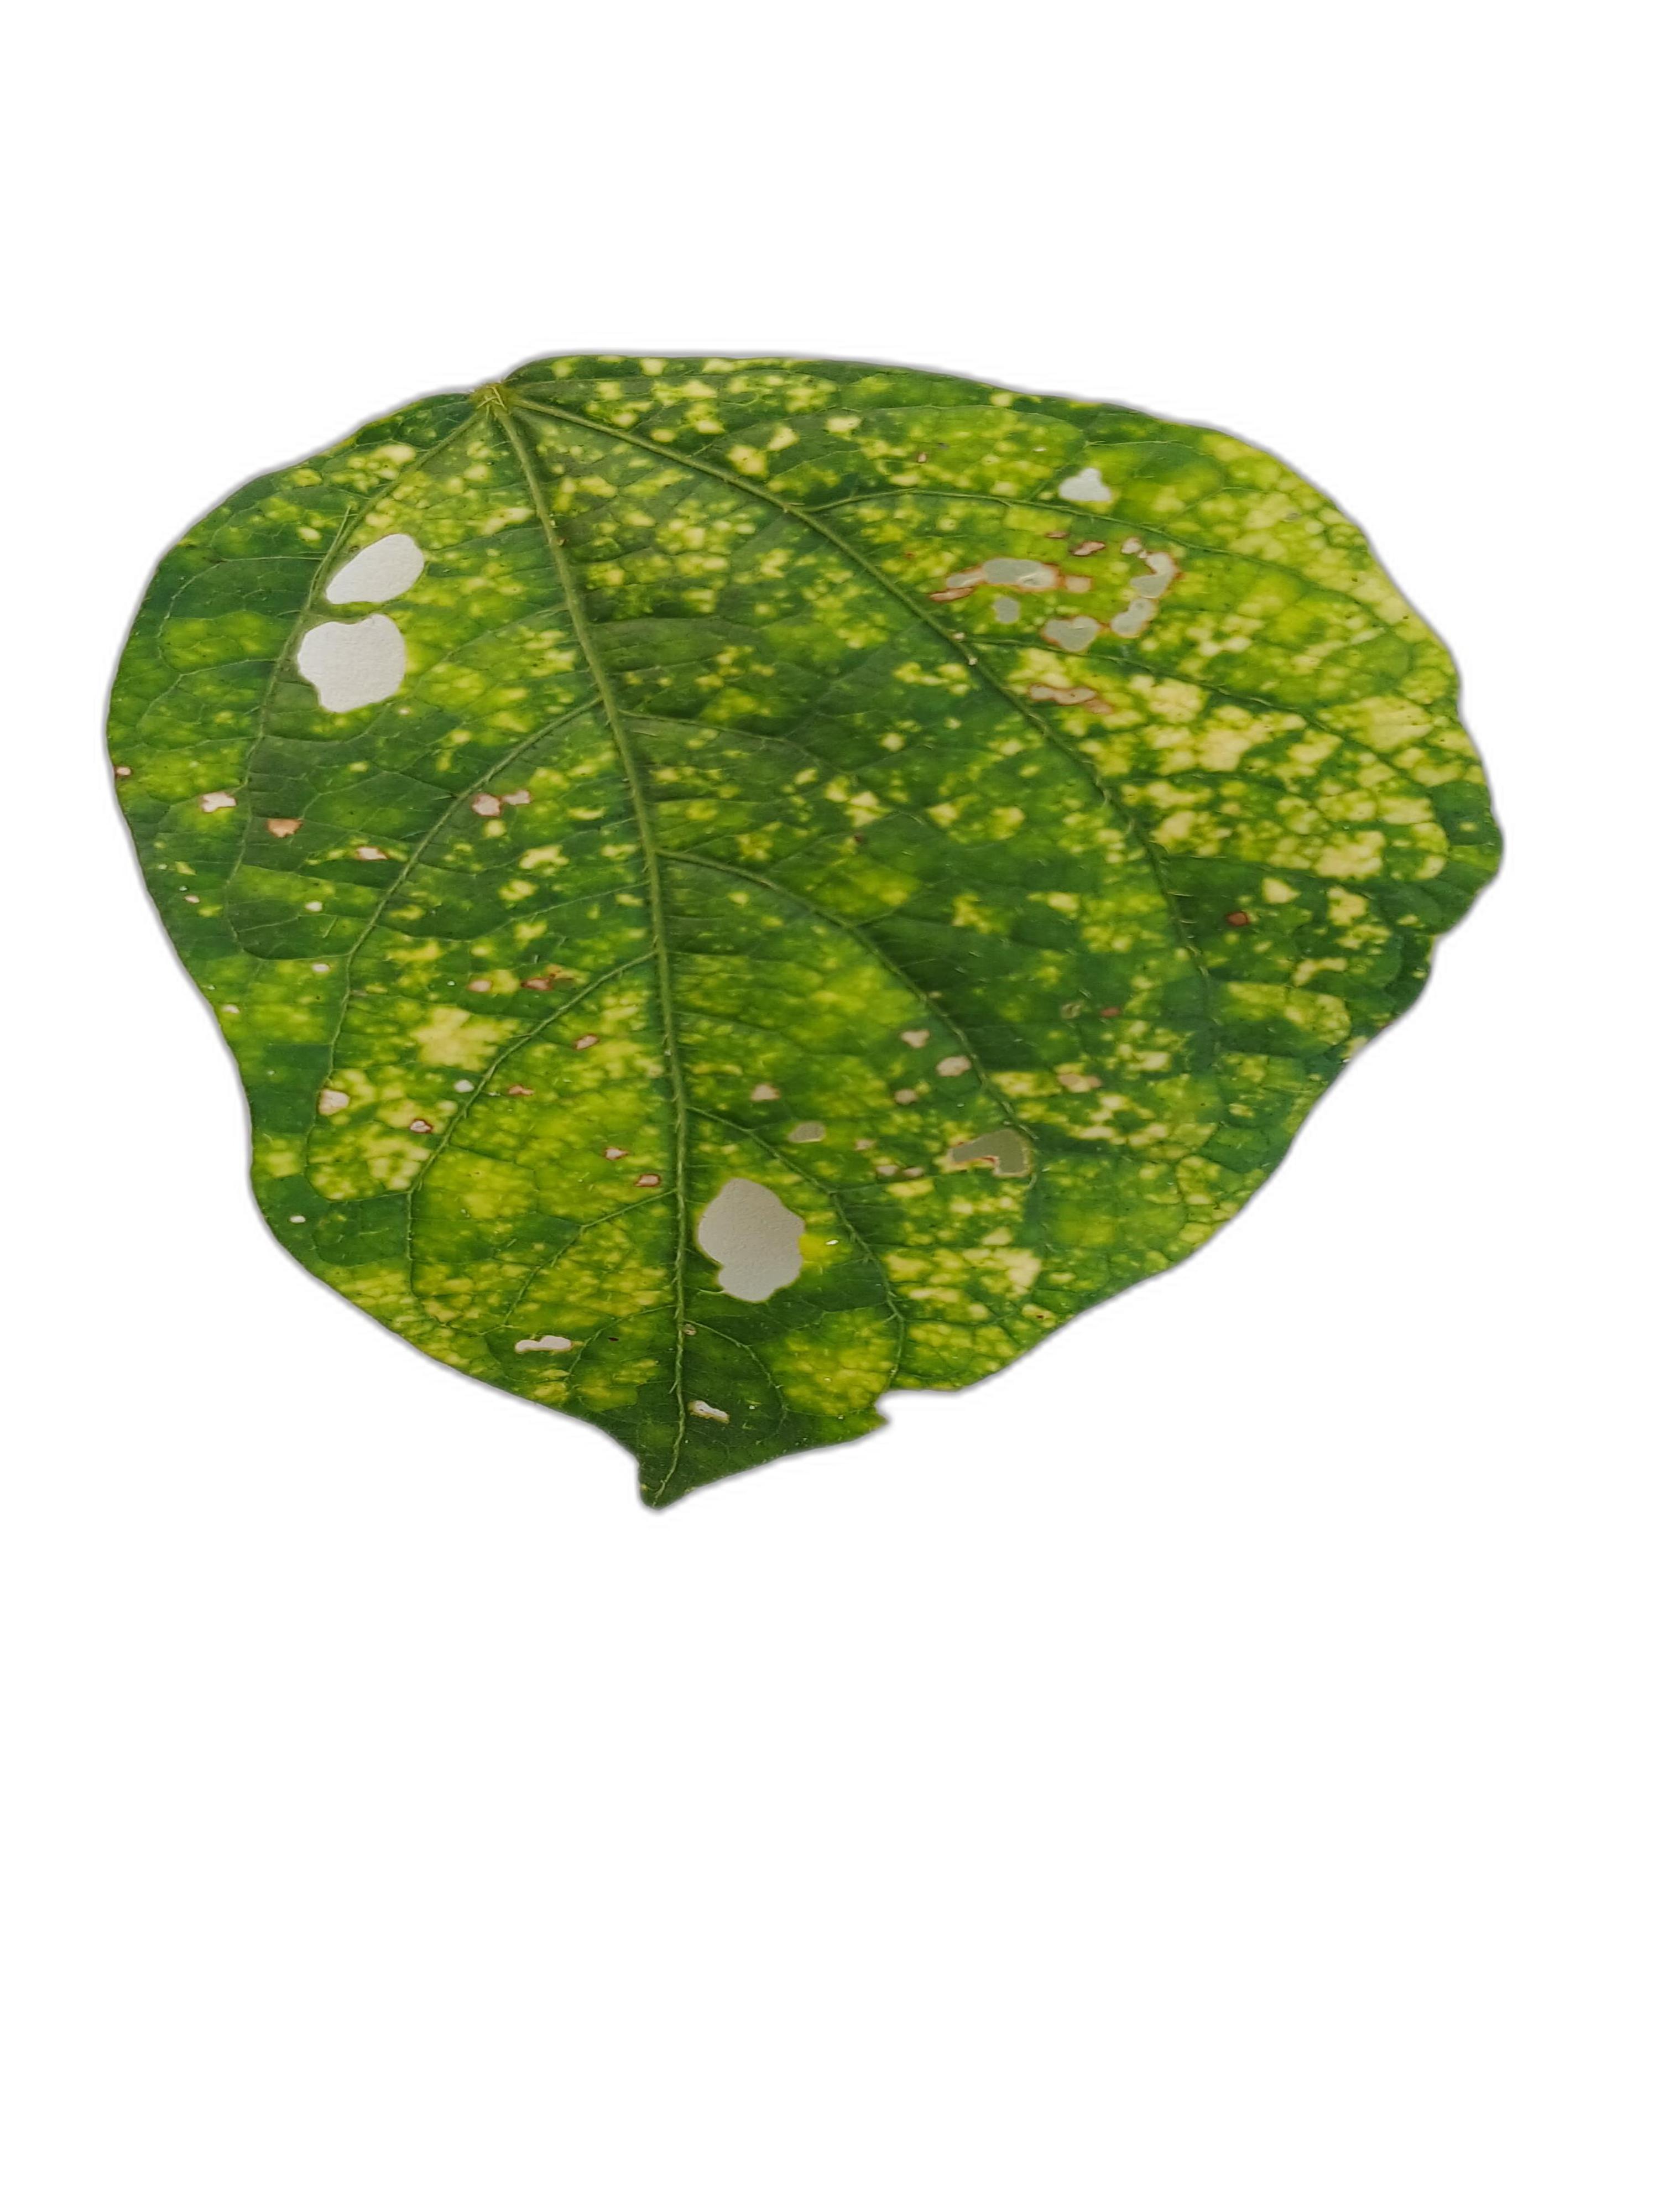
Label: Yellow Mosaic